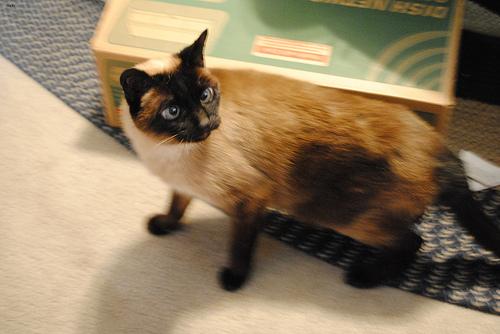
Breed: Siamese